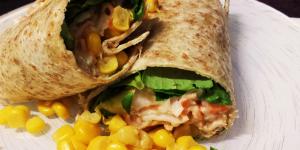
wrap de lechuga con atun